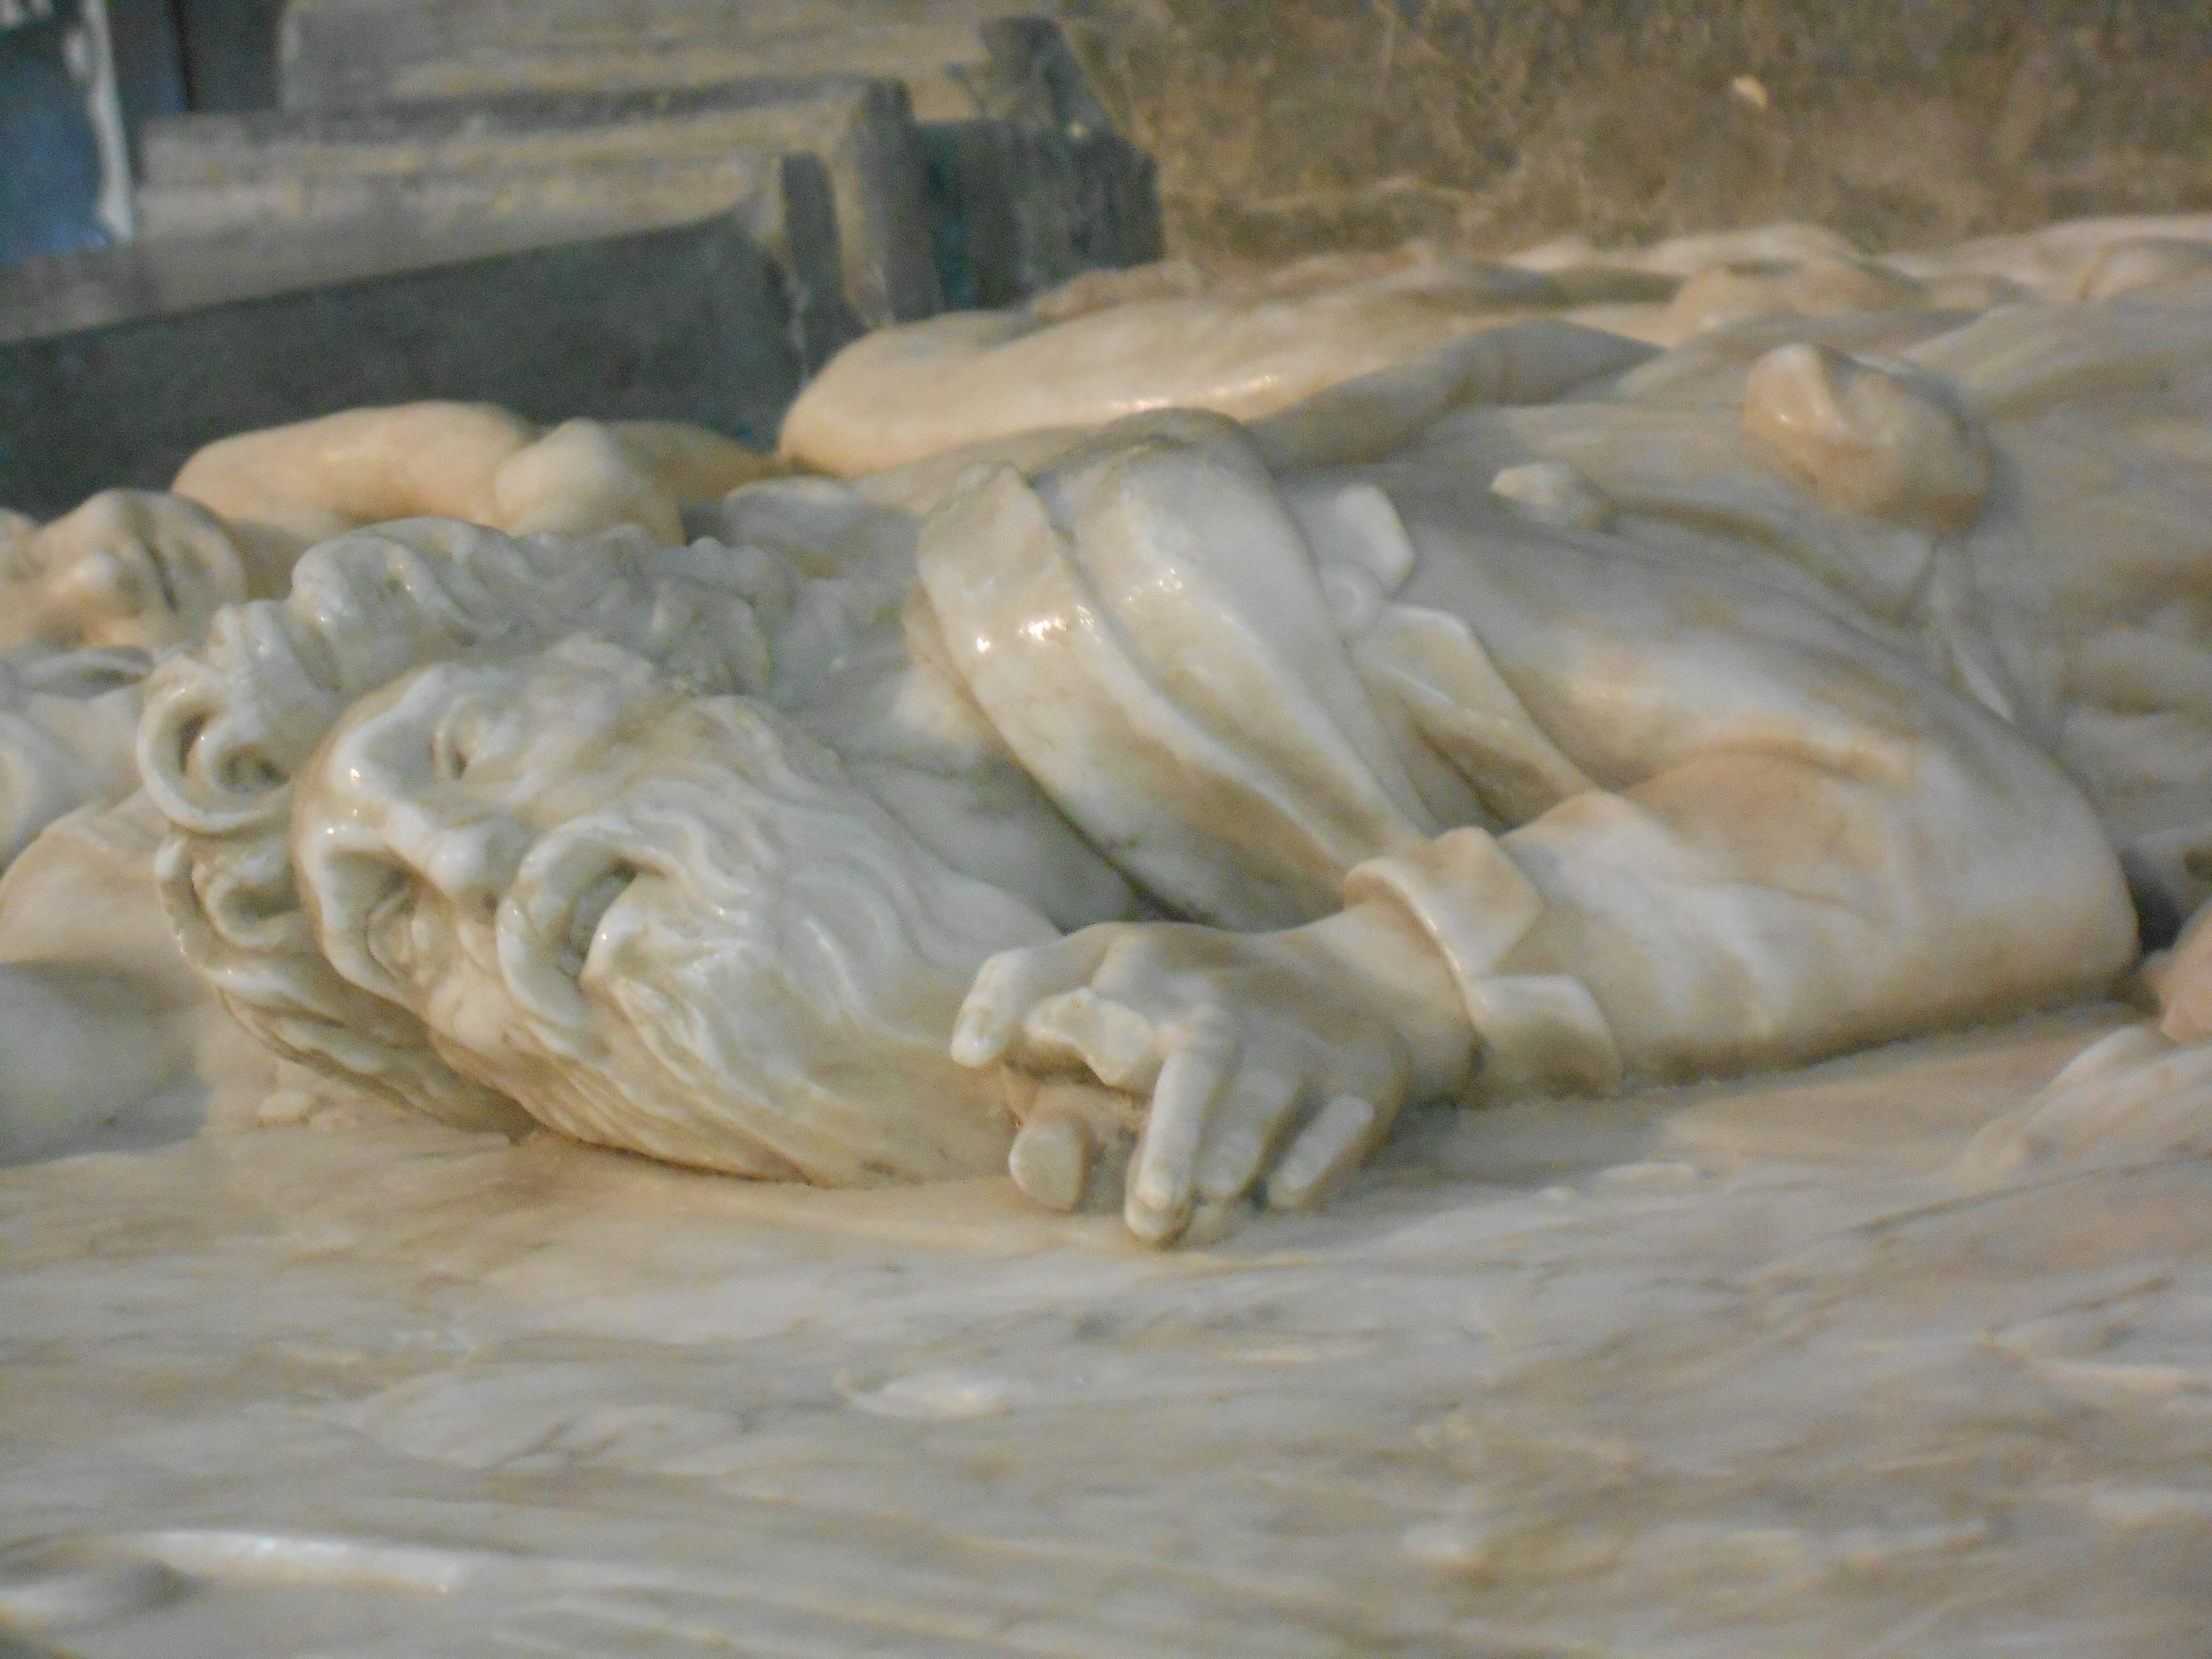
Abram, god, christian, sculpture, chapel, marble, altar, humanism, jaw, carving, artifact, creative arts, stone carving, statue, relief, clay, classical sculpture, mythology, craft